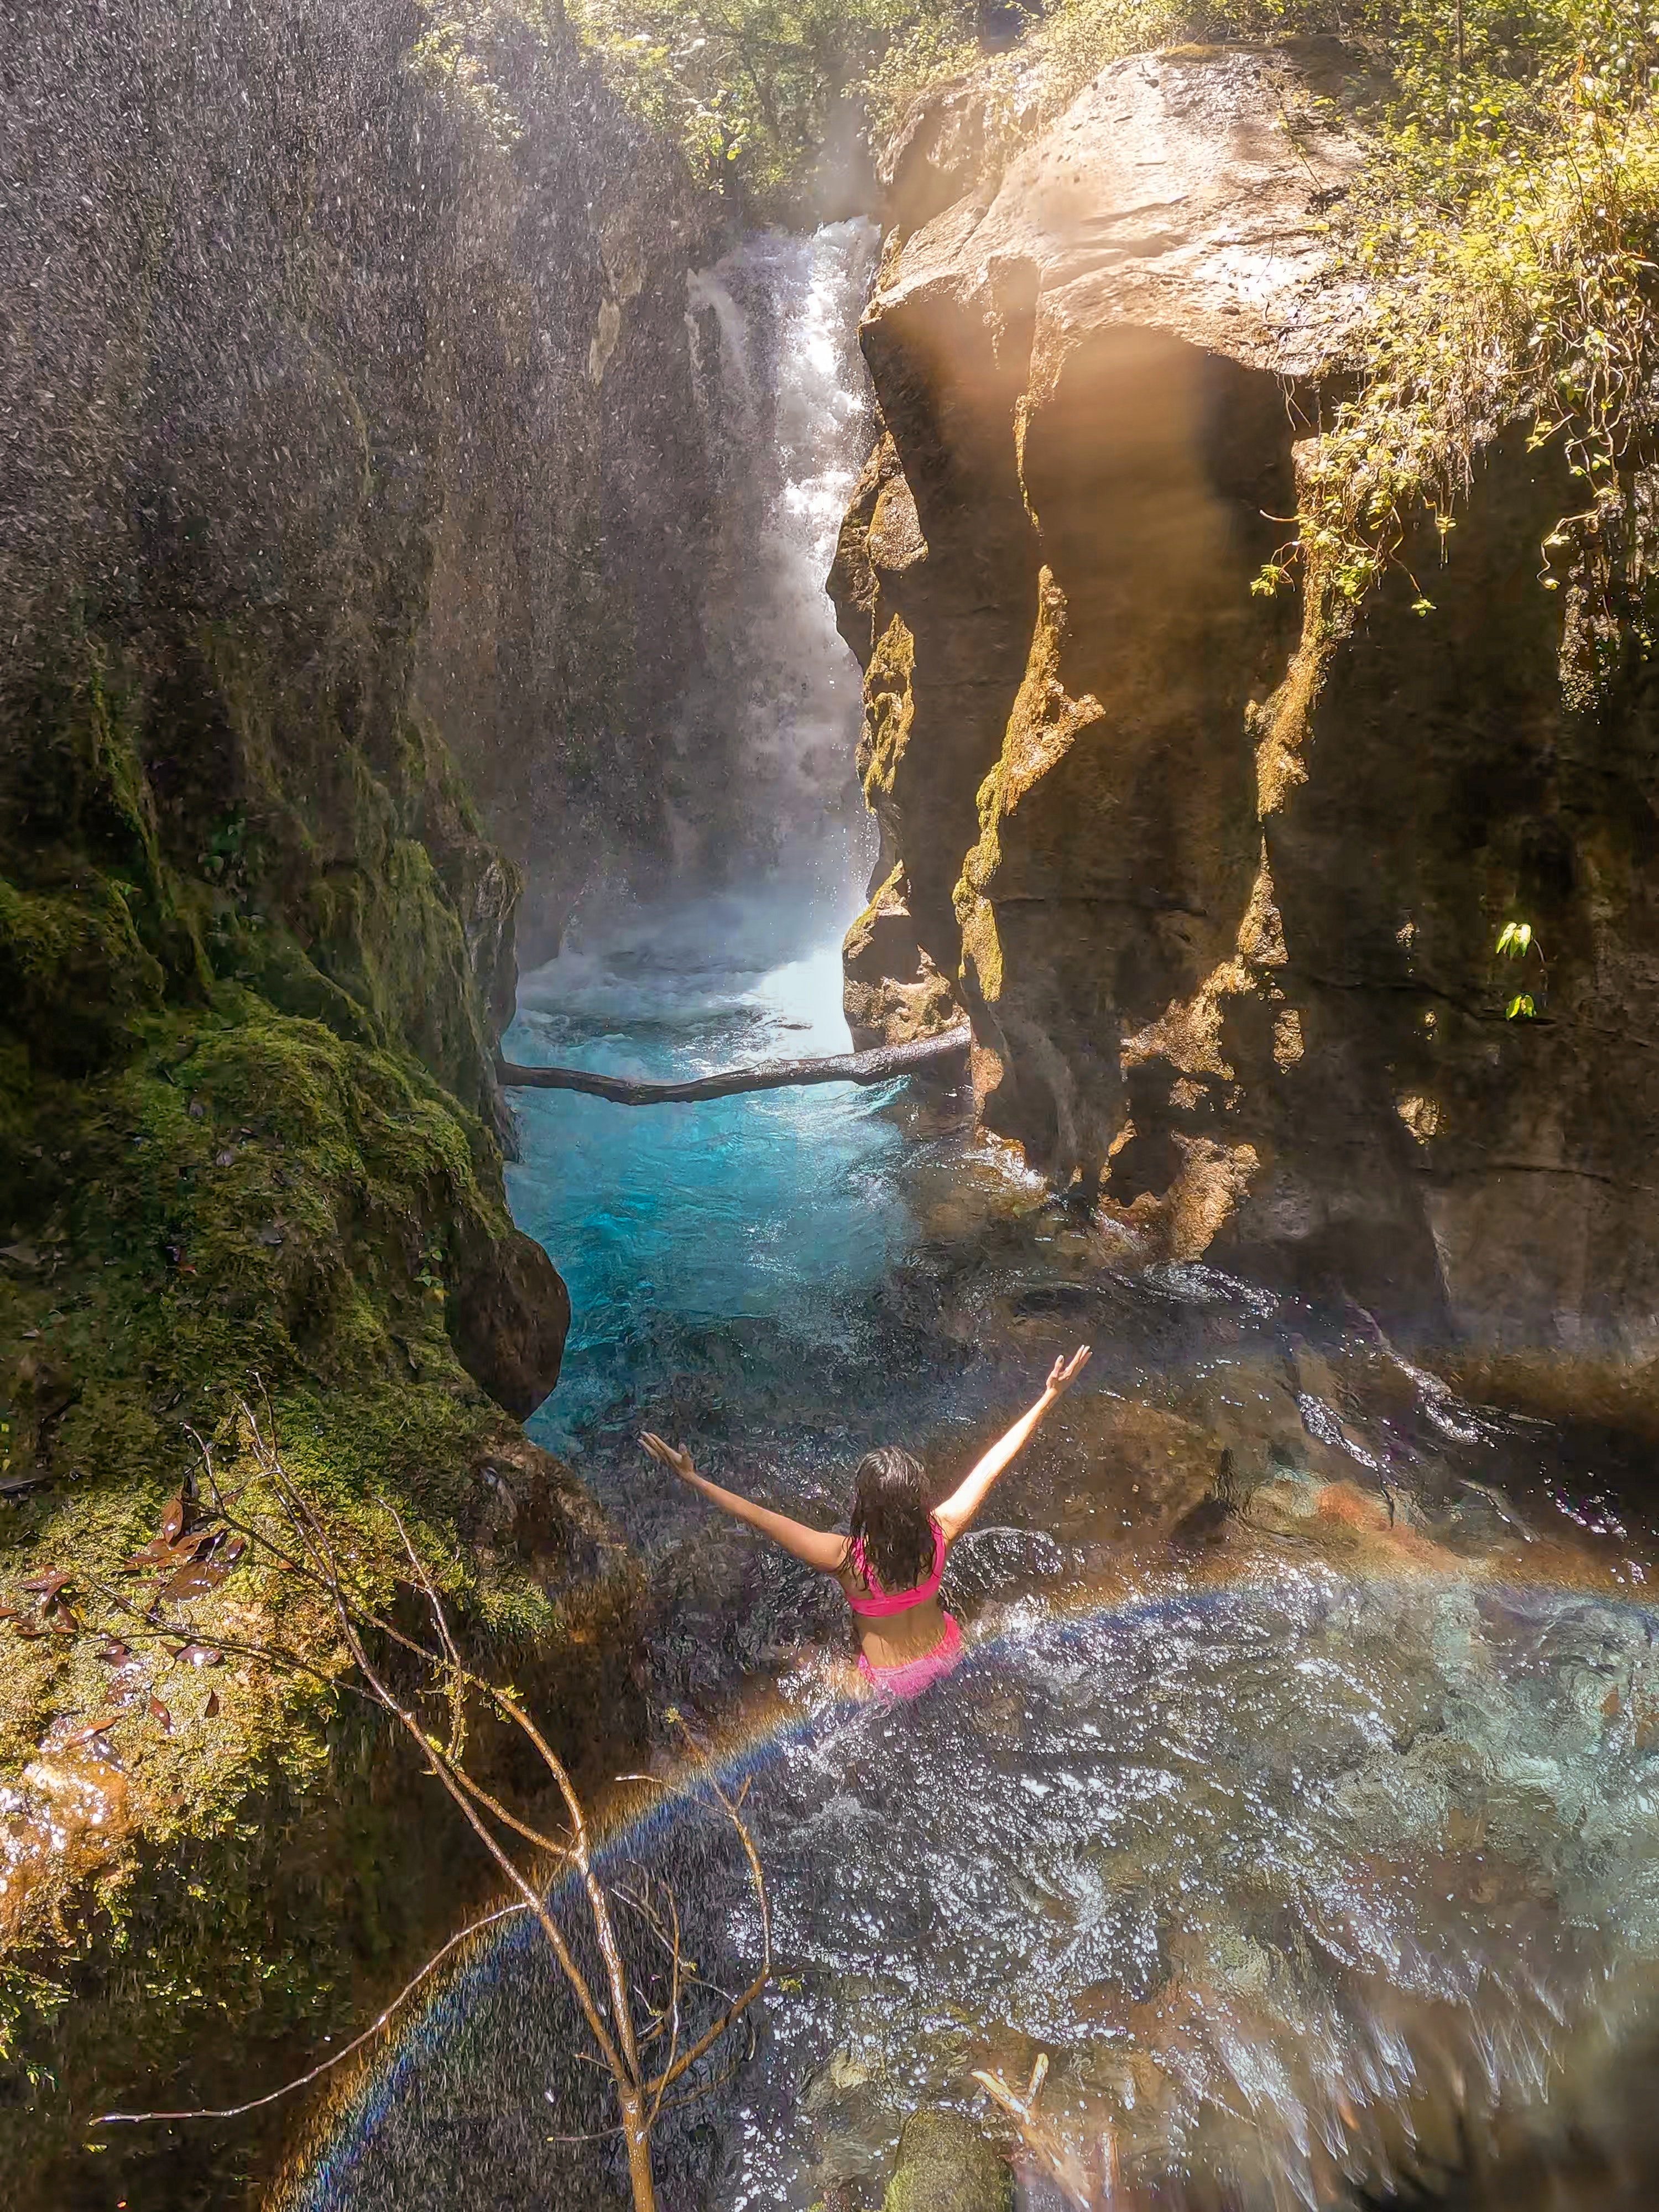
natural, water, water resources, plant, light, fluvial landforms of streams, natural landscape, watercourse, body of water, vegetation, waterfall, biome, terrain, formation, landscape, spring, riparian zone, geological phenomenon, tree, forest, chute, mountain river, recreation, geology, klippe, stream, arroyo, creek, rock, water feature, wilderness, adventure, nature reserve, fault, lake, rapid, mineral spring, outcrop, jungle, reflection, coast, escarpment, cliff, valdivian temperate rain forest, narrows, wadi, rainforest, arch, ravine, valley, extreme sport, tributary, non vascular land plant, headland, old growth forest, river, moss, wave, sea